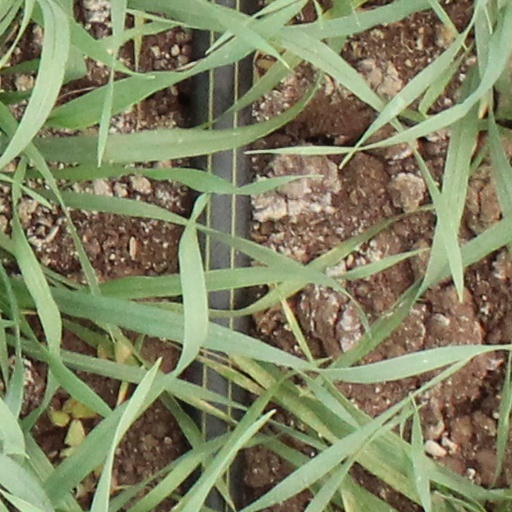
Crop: wheat